Plant Oxford

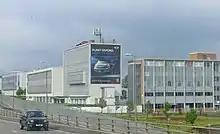
Plant Oxford on the Oxford Ring Road (A4142)

Plant Oxford located in Cowley, southeast Oxford, England, is a BMW car assembly facility where Mini cars are built. The plant forms the Mini production triangle along with Plant Hams Hall where engines are manufactured and Plant Swindon where body pressings and sub-assemblies are built.